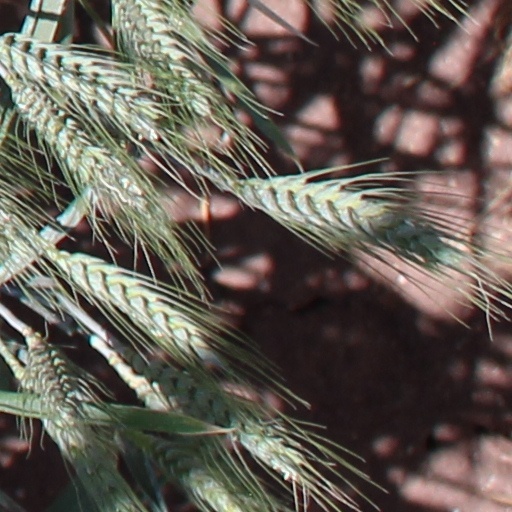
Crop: wheat